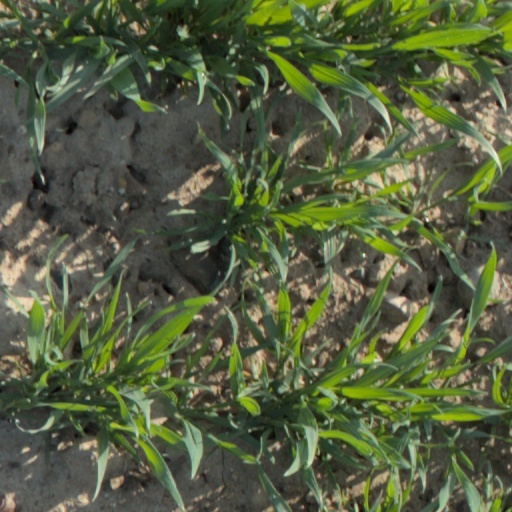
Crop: wheat